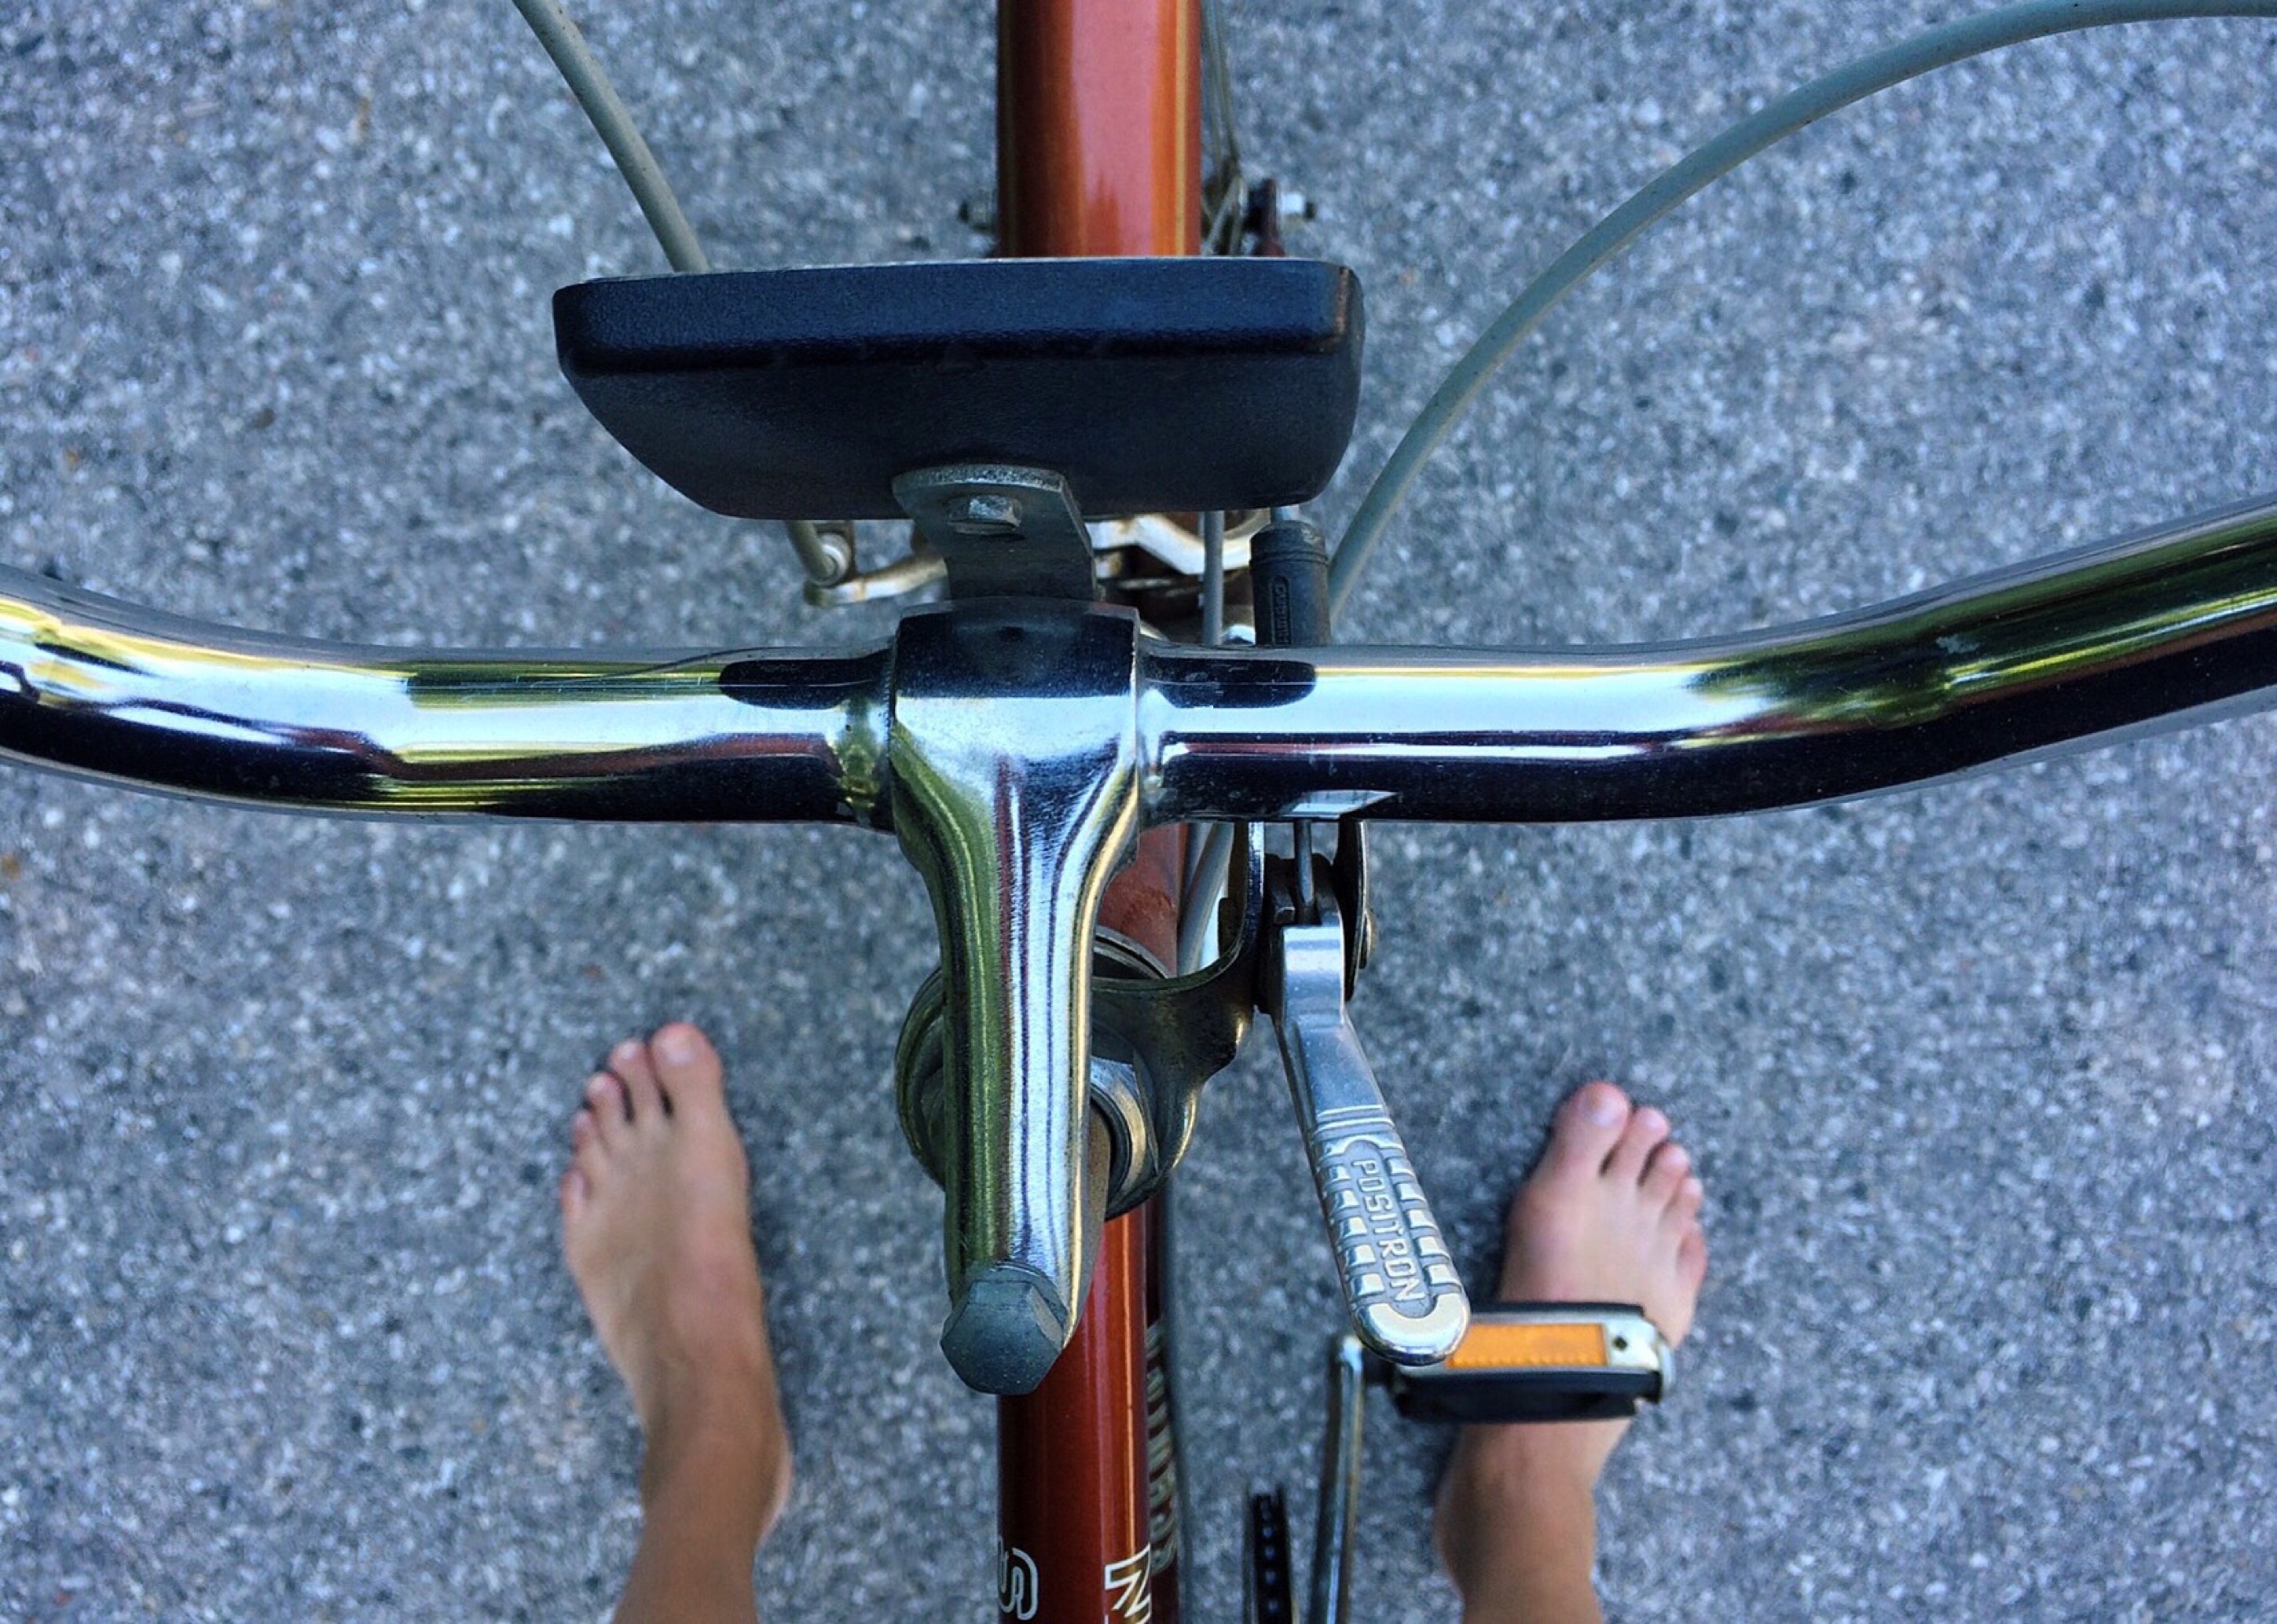
sport, wheel, bicycle, bike, vehicle, cycle, sports equipment, mountain bike, biking, freeride, schwinn, bicycle frame, cycle sport, bmx bike, road bicycle